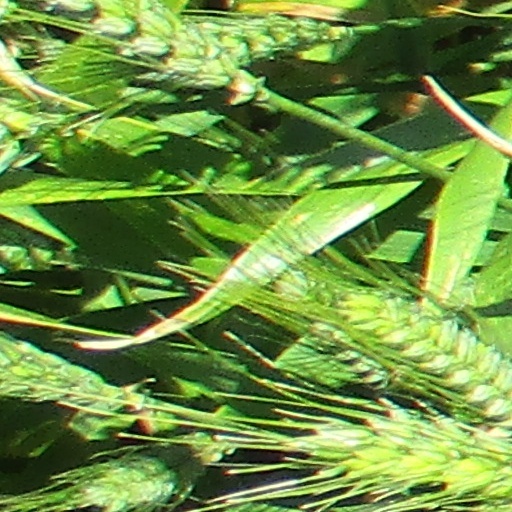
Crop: wheat